Ford Falcon (North America)

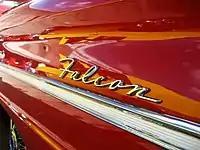
Falcon wordmark emblem on side

At the same time, research showed many buyers would prefer to buy US or Canadian if the domestic manufacturers offered a smaller car with lower cost of ownership. Thus, all three introduced compacts: the Valiant from Chrysler (becoming the Plymouth Valiant in 1960, and joined by a downsized Dodge Dart in 1961), GM's Chevrolet Corvair, and the Ford Falcon. Studebaker also introduced the Lark, and Rambler downsized its near-compact American in 1959. Ford United Kingdom had begun production of the Ford Anglia in 1939, and the earlier Ford Model Y in 1932, followed by the Ford Zephyr, none of which were sold in North America. Ford of Germany built the Ford Eifel, followed by the Ford Köln, which was mechanically similar to the British Model Y, followed later by the Ford Taunus in 1939, but were also not sold in North America. The European Fords, Anglia, Zephyr, and Taunus, were in production at the same time the Falcon was introduced.